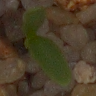
Label: sugar_beet